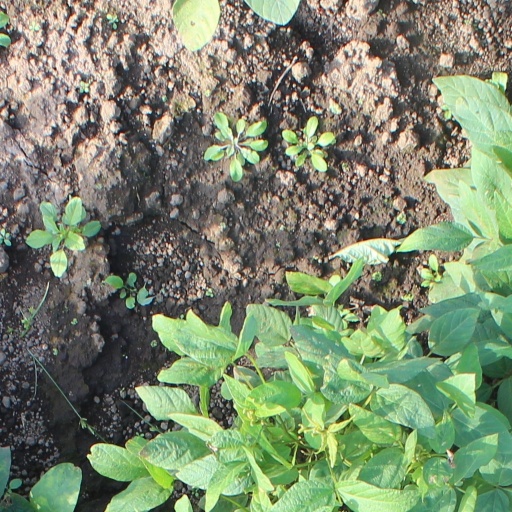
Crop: soybean